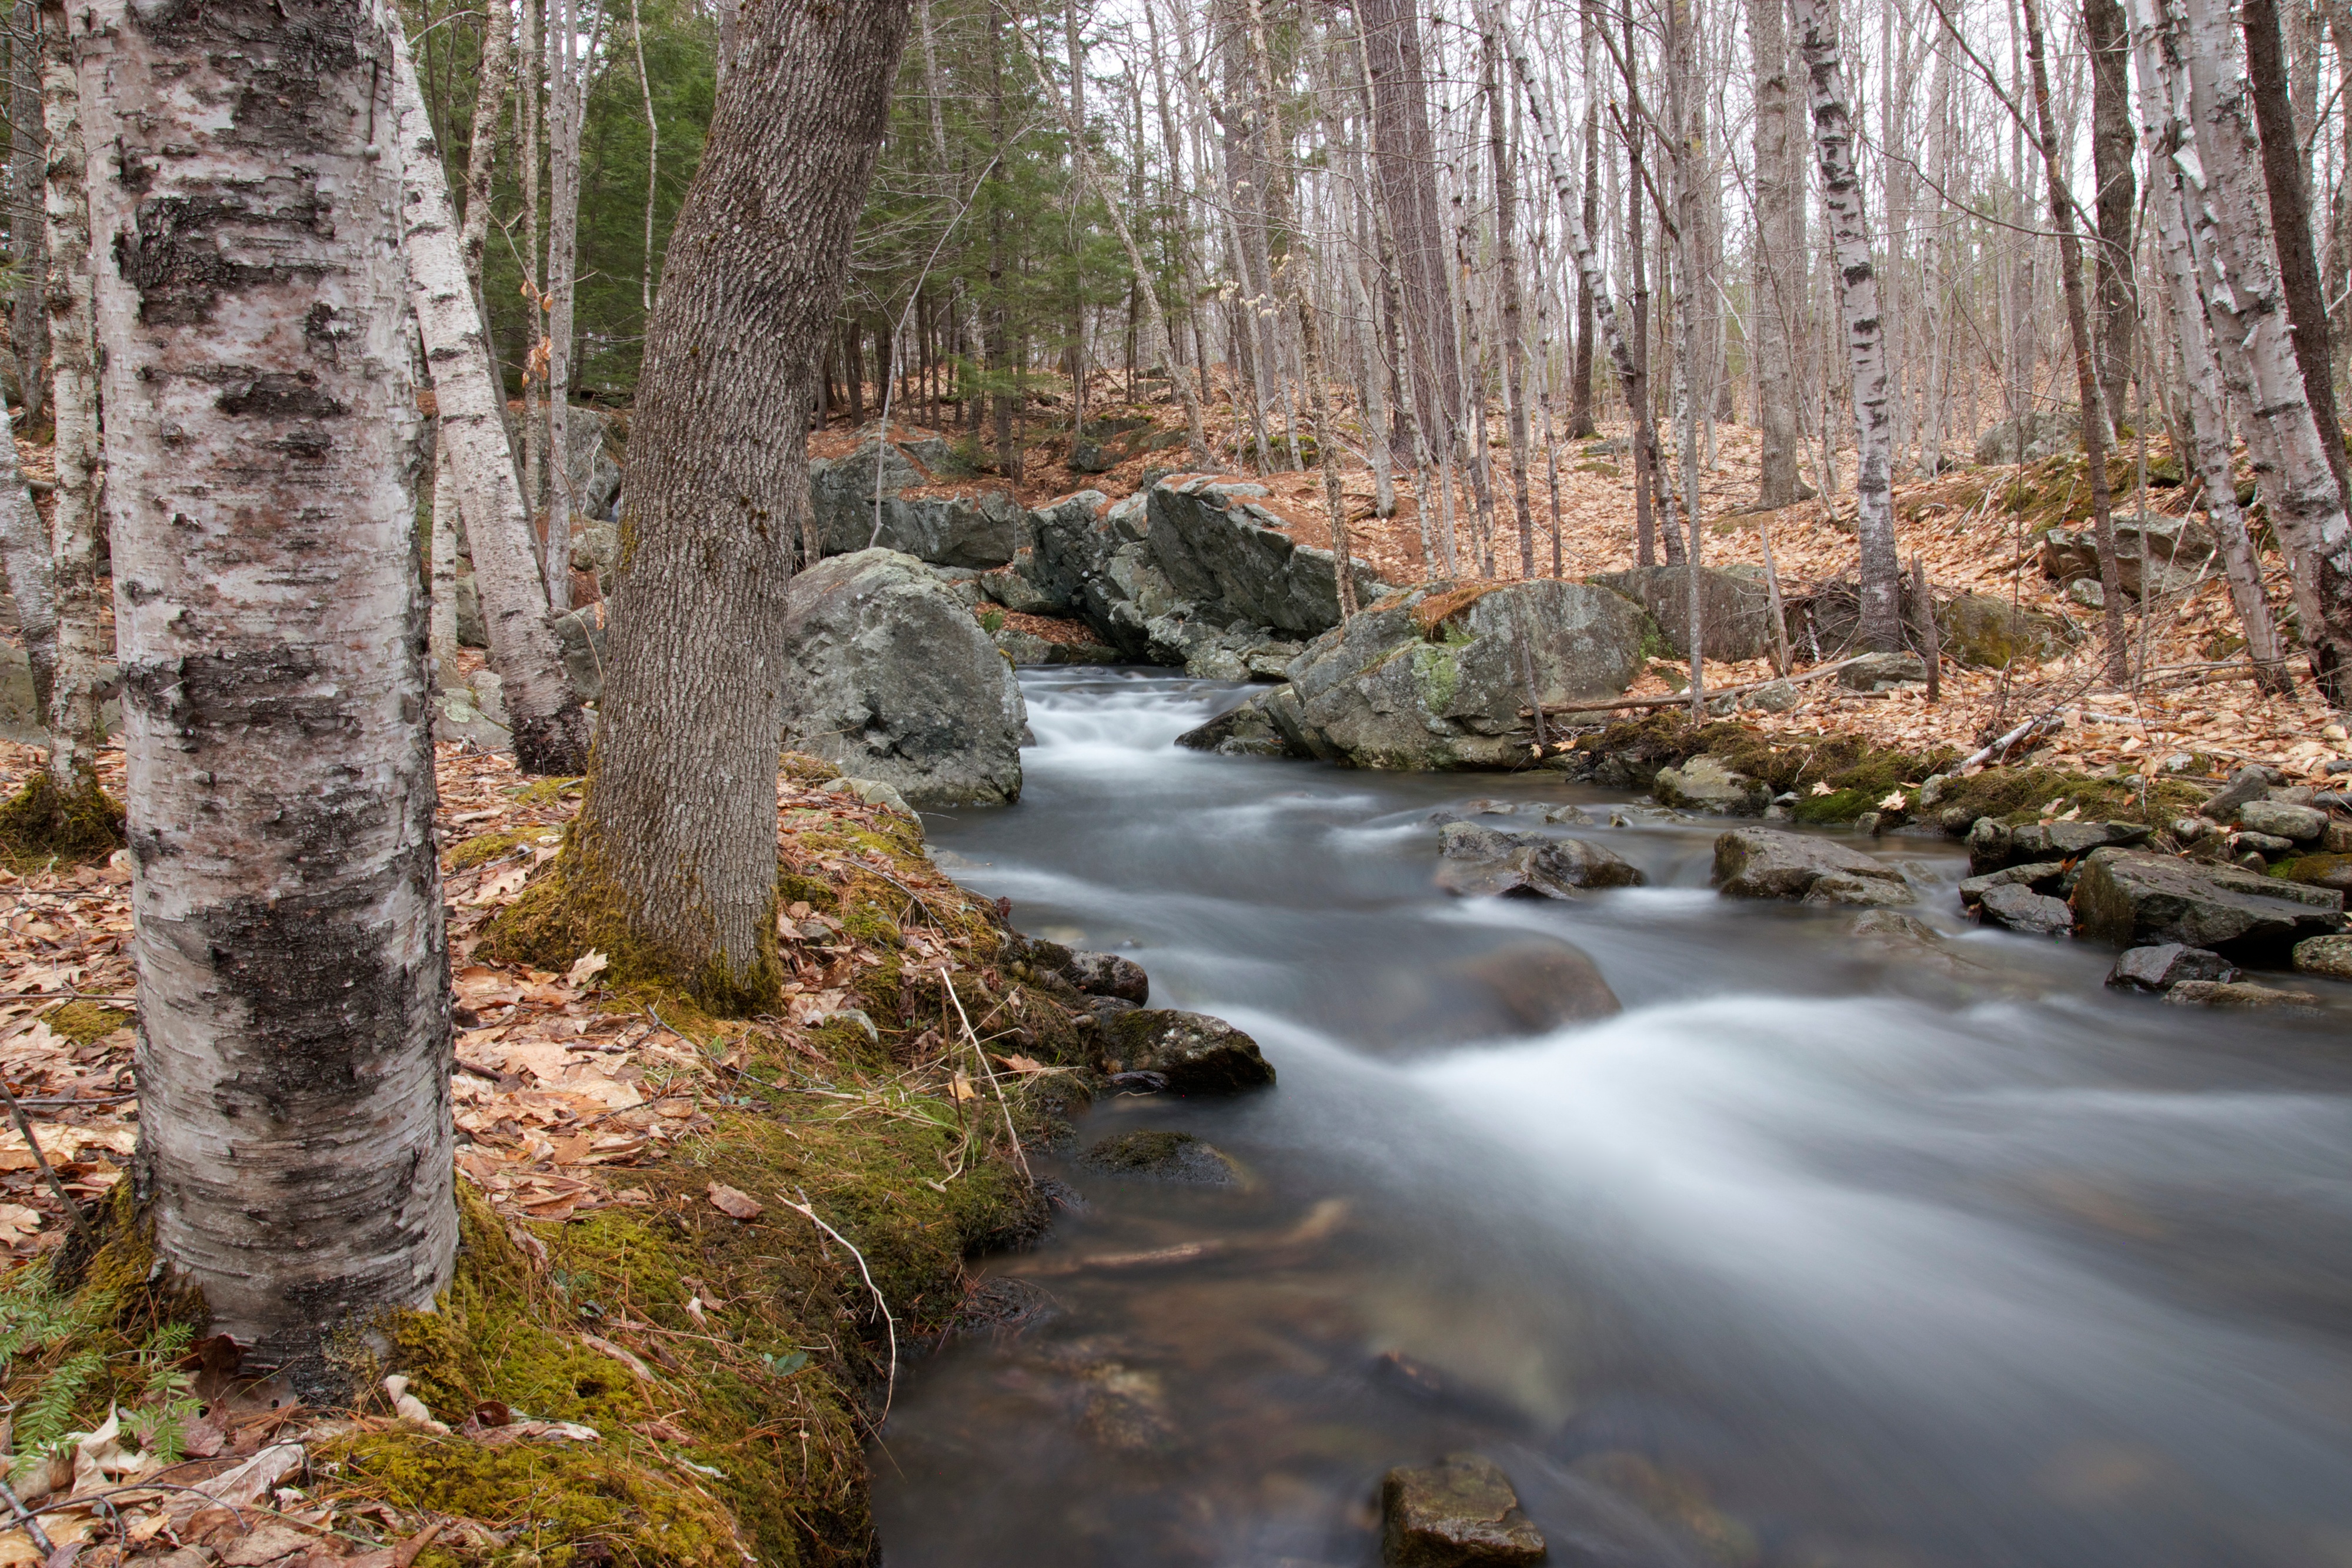
landscape, tree, water, nature, forest, outdoor, rock, creek, wilderness, trail, white, leaf, fall, river, motion, wild, environment, stream, brook, flow, birch, autumn, fresh, rapid, season, body of water, trees, rocks, stones, exposure, cascades, woodland, habitat, water feature, ecosystem, watercourse, natural environment, geographical feature, woody plant